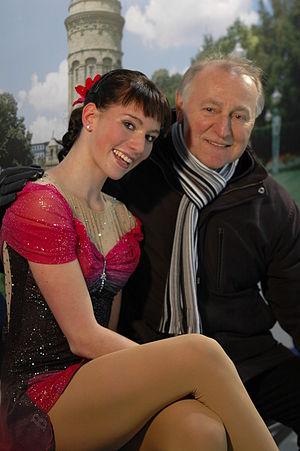
Sarah Hecken, est une patineuse artistique allemande. Elle est quadruple championne d'Allemagne